Johann Christoph Glaubitz

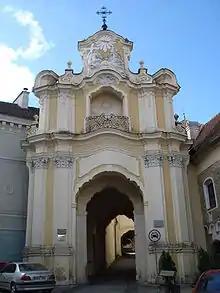
Basilian Gate of the Holy Trinity monastery in Vilnius

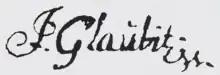
Johann Christoph Glaubitz signature

Johann Christoph Glaubitz (– 30 March 1767) was a Lithuanian architect of German descent who is generally considered to be the most prominent Vilnian Baroque architect in the Grand Duchy of Lithuania.